Automotive lighting

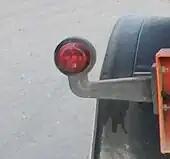
End outline marker light

To warn adjacent vehicle operators and pedestrians of a vehicle's rearward motion, and to provide illumination to the rear when reversing, each vehicle must be equipped with one or two rear-mounted, rear-facing reversing (or "backup") lights.